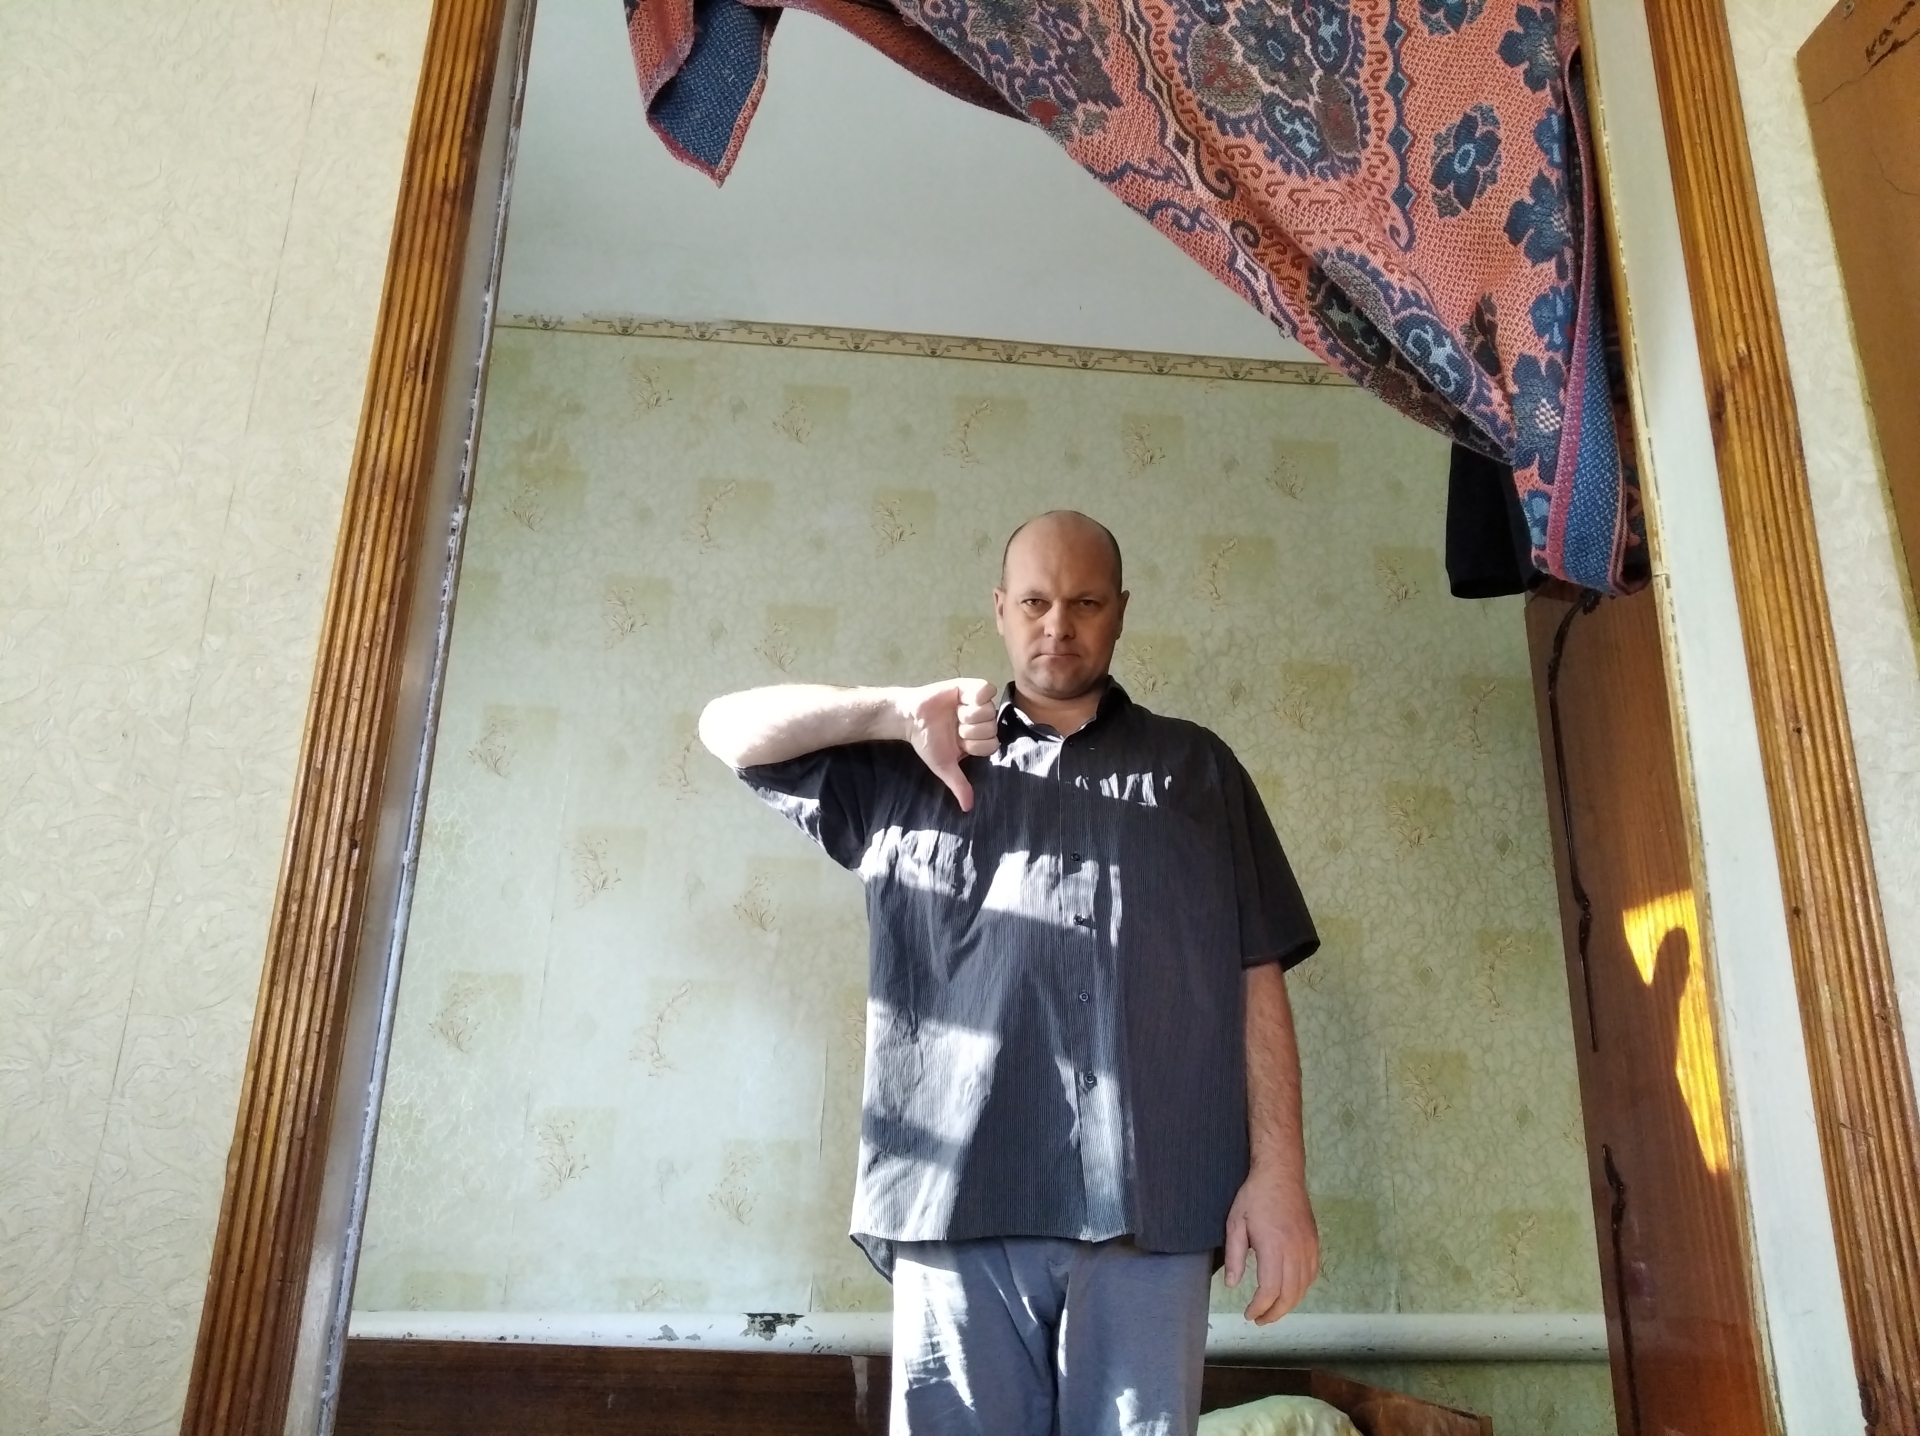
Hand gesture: dislike